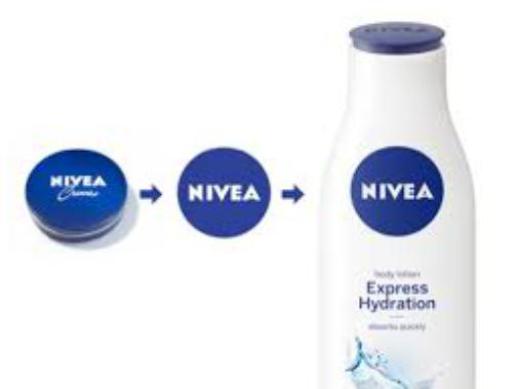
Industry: Necessities